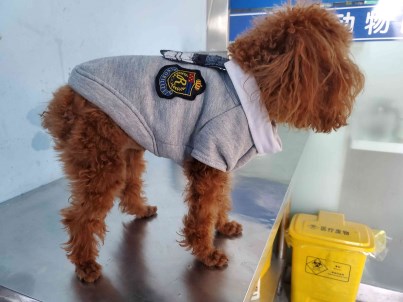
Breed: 7449-n000128-teddy